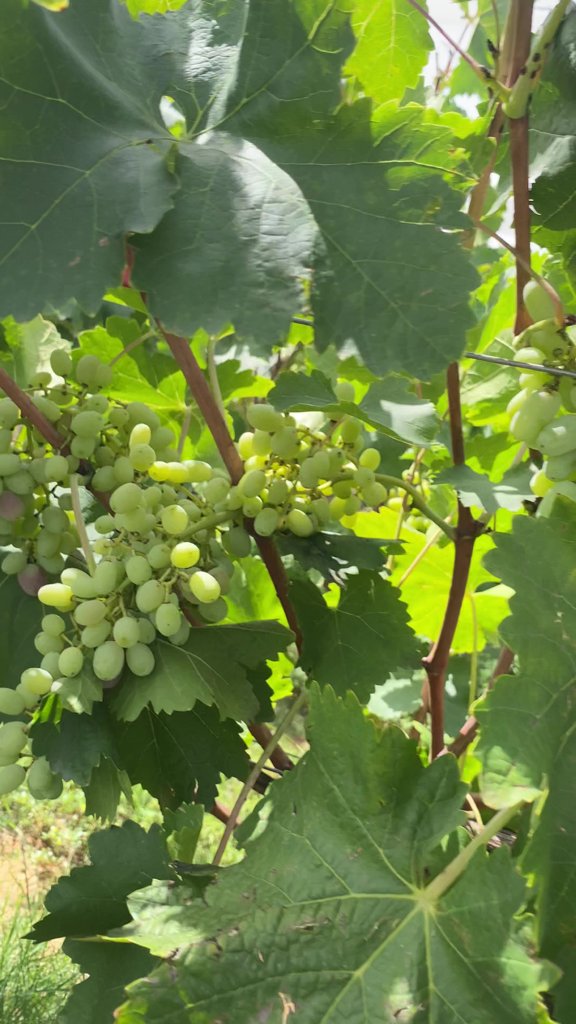
Berries visible: 129
Grape clusters: 4